List of cities in El Salvador

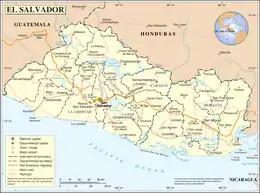
A map of El Salvador.

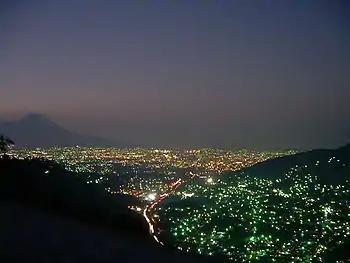
The San Salvador Metropolitan Area.

This article shows a list of major cities, towns, and villages in El Salvador.